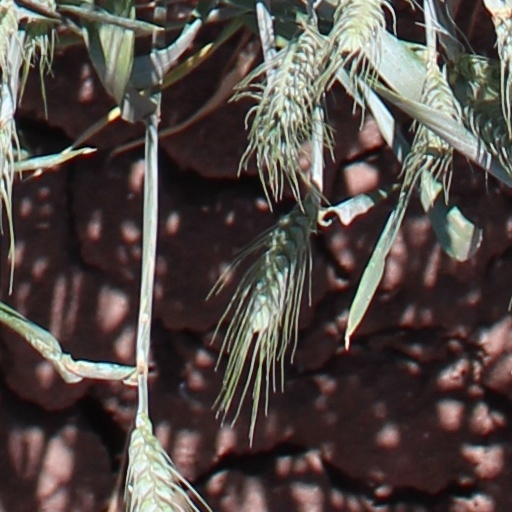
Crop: wheat